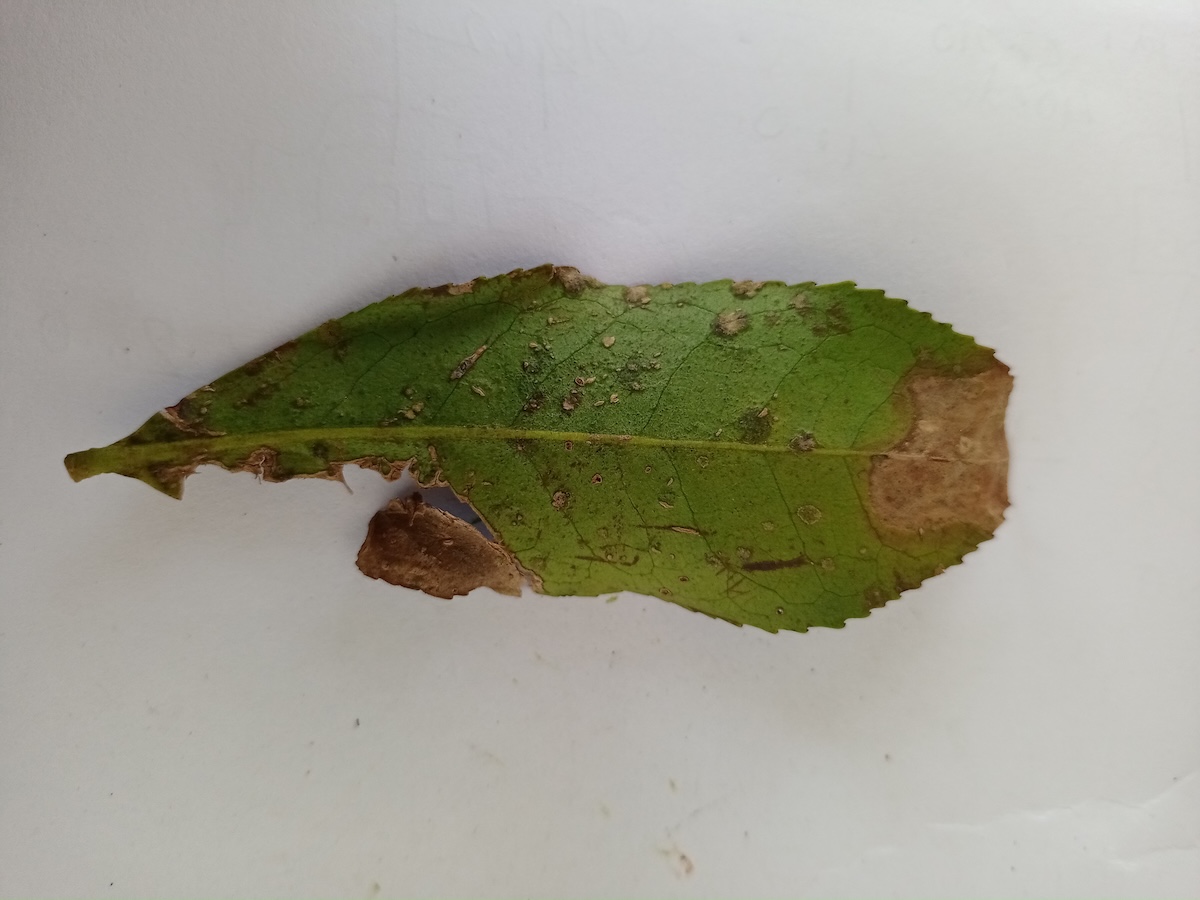
Label: Brown Blight